Vaneless ion wind generator

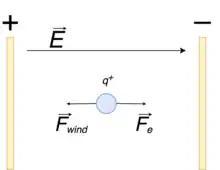
Wind exerts a force on a positively charged particle in the direction of the positive electrode. Its potential energy increases as the wind works against the electric field.

Ion wind generators use the force of the wind to move charged particles, typically water, against the force of an electric field. This increases the potential energy of the particles, which can be likened to moving a mass upwards against the force of gravity. The method of collecting the energy varies by implementation.